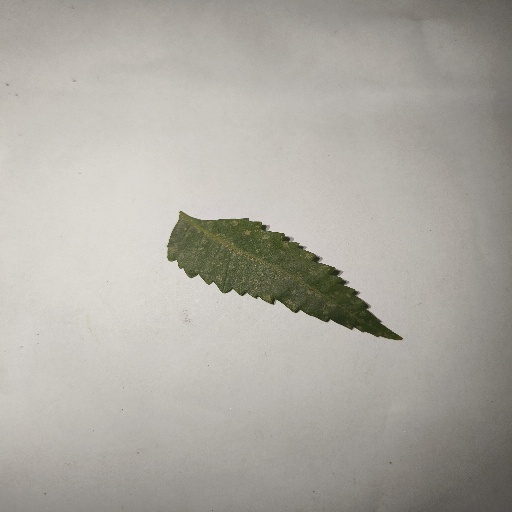
Species: Neem
Leaf condition: Powdery Mildew